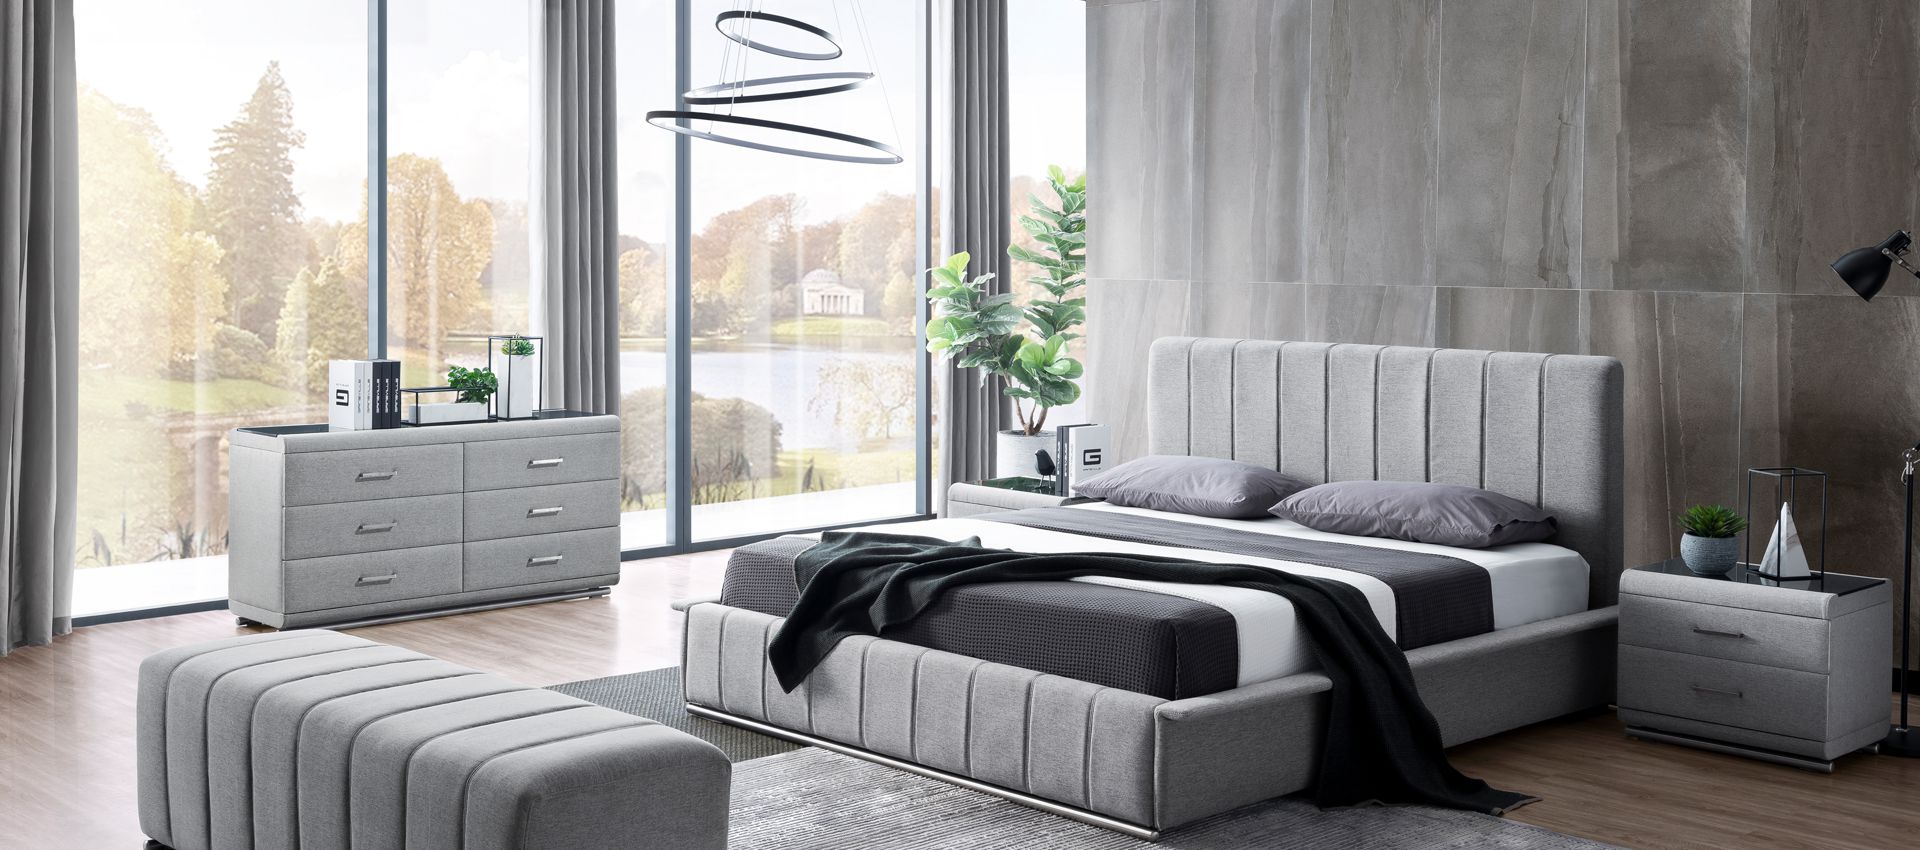
house, furniture, property, plant, building, cabinetry, product, comfort, window, wood, couch, interior design, shade, rectangle, grey, floor, flooring, wall, hardwood, table, living room, real estate, pillow, bed frame, drawer, door, studio couch, room, window treatment, bedroom, bedding, condominium, picture frame, apartment, linens, wood flooring, design, chest of drawers, laminate flooring, ceiling, bed sheet, window covering, home, sofa bed, throw pillow, lamp, daylighting, chest, mattress, city, den, television, boutique hotel, Futon pad, glass, tree, metal, coffee table, monochrome photography